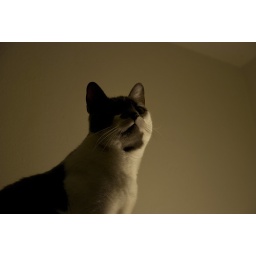
Pickles in mountain lion mode.